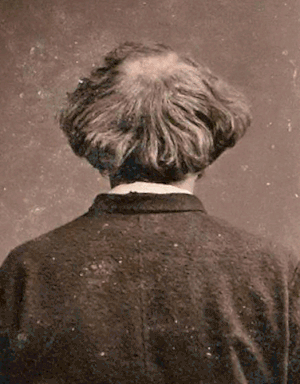
Animation d'après l'autoportrait ""tournant"" de Nadar. Polski: Animacja stworzona na
Un autoportrait photographique est une photographie que l’artiste réalise de lui-même. Cette démarche est réalisée avec un appareil photographique, soit en photographiant son image se reflétant sur un miroir ou toute autre surface réfléchissante, soit en se prenant en photo à l'aide d'un retardateur ou d'un déclencheur à distance. Le photographe peut décider de s'intégrer dans la photo de différentes manières.